Rappin' Hood

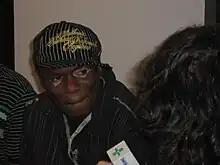
Rappin' Hood in 2007

Antônio Luiz Júnior was born on November 7, 1971, in the "bairro" of Heliópolis, São Paulo. Diagnosed with vitiligo early in his childhood, he began writing his first songs when he was circa 14 years old, also taking trumpet and cornet lessons. His career as a rapper officially began in 1989, after he won a rap battle, subsequently taking the stage name "Rappin' Hood" as a pun on legendary English outlaw Robin Hood.